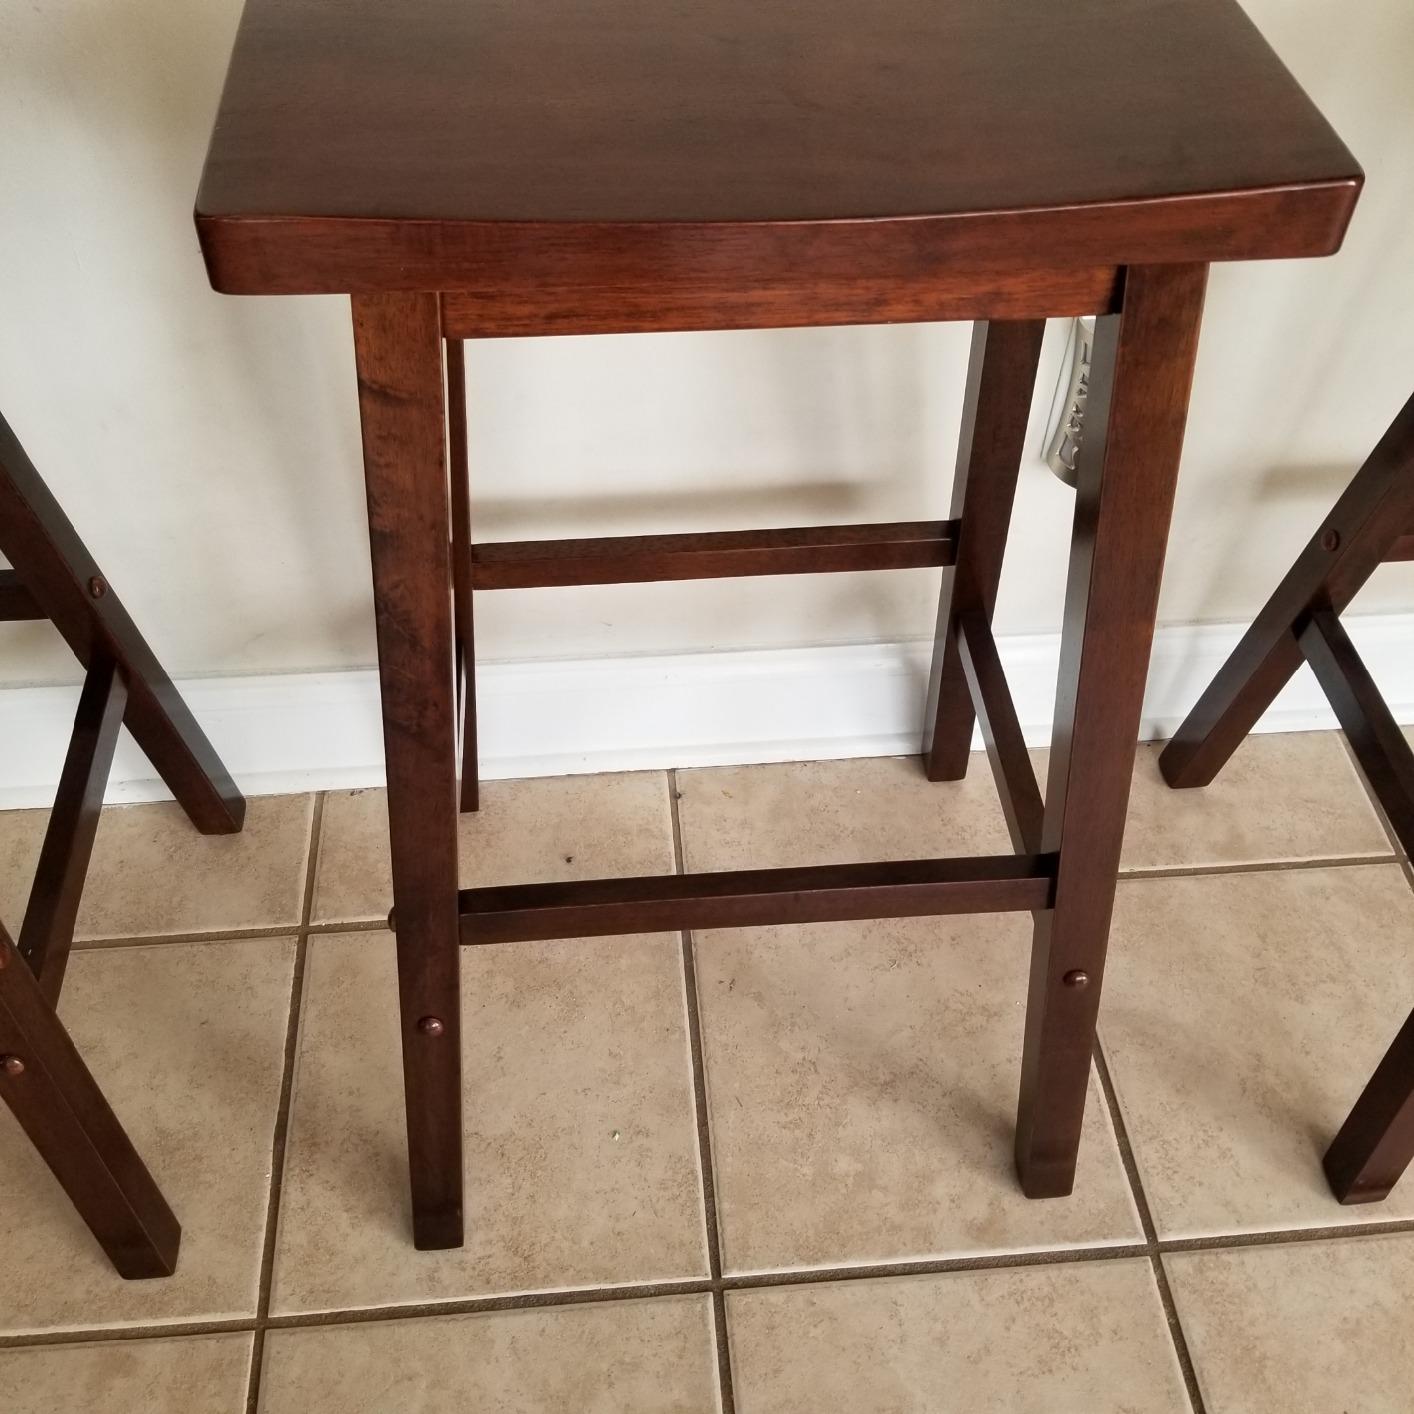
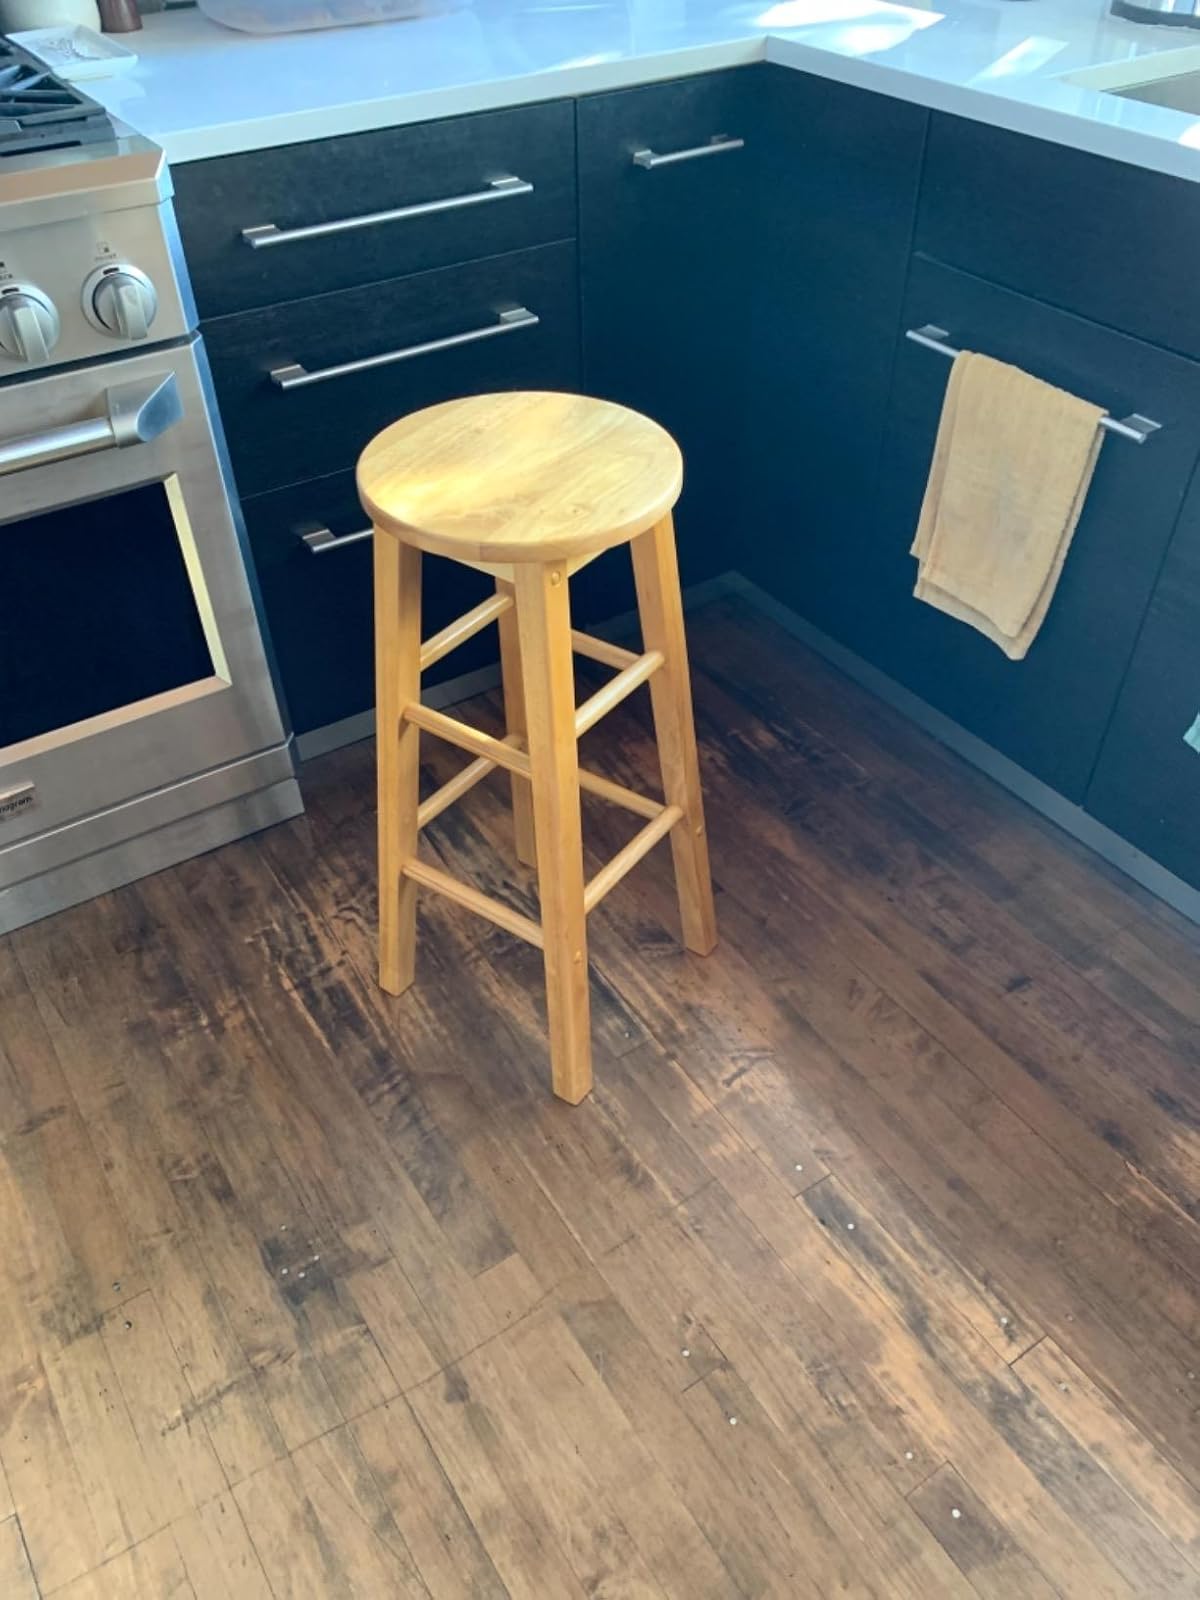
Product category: stool
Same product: no